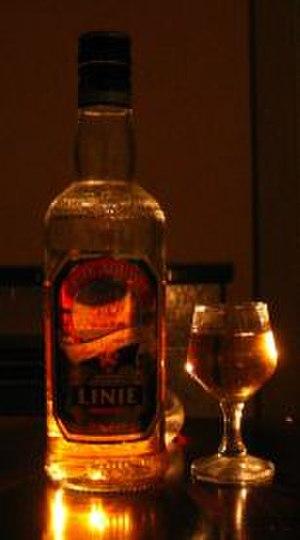
L'aquavit est une eau-de-vie de céréale ou de pomme de terre parfumée avec différentes substances aromatiques. L'Aquavit, fabriquée et consommée dans les pays scandinaves, tire son nom du latin « aqua vitae » qui signifie « eau-de-vie ».
La cuisine de la pomme de terre, tubercule consommé depuis plus de 8 000 ans, ne s’est véritablement développée qu’après le XVIᵉ siècle, et a mis près de trois siècles pour s'imposer dans certaines contrées. Au XXᵉ siècle, cette cuisine se pratique sur tous les continents, car la pomme de terre, source de glucides, de protéines et de vitamine C, facile à cultiver, devient l’un des aliments de base de l’humanité ; le mode de préparation peut cependant en modifier la valeur nutritionnelle.